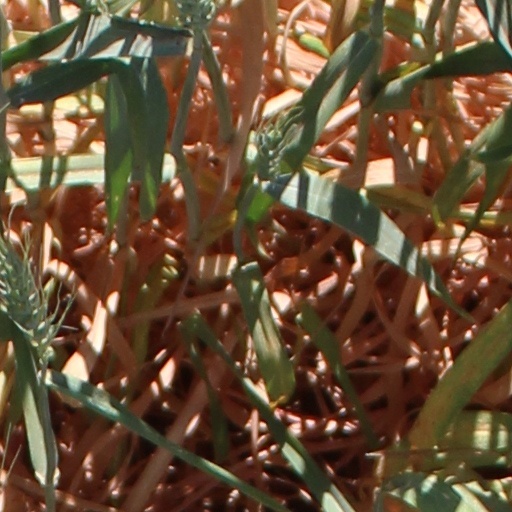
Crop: wheat